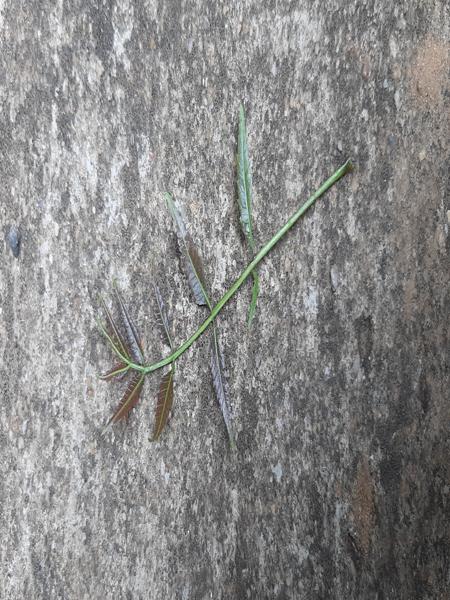
Plant: Neem